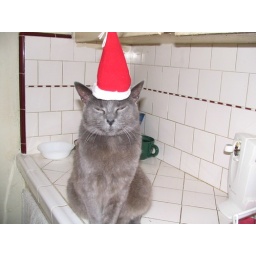
Smokey cat in her party hat 1-20-07